Answer in natural language. How many Paintings are visible in the scene? Choose between the following options: 0, 3, 2, 4 or 1
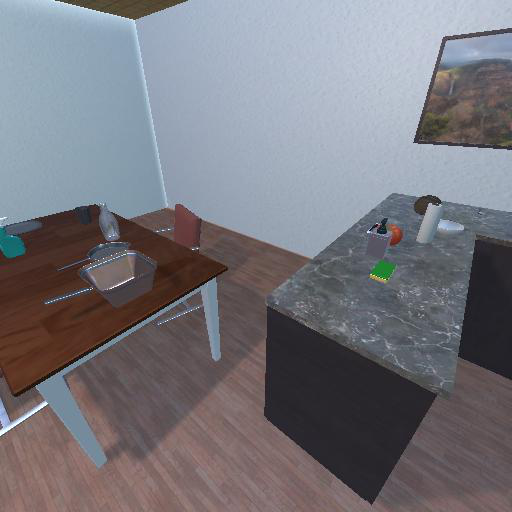
<answer>1</answer>